Green Line (The Vine)

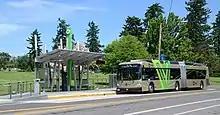
A Vine bus pulling into the Marshall Community Center station in 2017

The Vine's Green Line begins at Turtle Place, a former park that was once home to a C-Tran bus station, located on 7th Street between Washington and Main streets in downtown Vancouver and one block east of Esther Short Park. Within downtown Vancouver, buses travel in a one-way pair, southbound on Washington Street and northbound on Broadway Street, before turning east onto McLoughlin Boulevard and crossing under Interstate 5. The Green Line then stops at the Marshall/Luepke Community Center on the east side of the freeway and turns onto Fort Vancouver Way, heading northeast to serve the campus of Clark College with two stops as well as the Vancouver campus of the VA Medical Center. The route turns eastward once again at Fourth Plain Boulevard, following the corridor as it parallels the State Route 500 freeway to the north. At Thurston Way, the Green Line turns north towards its final approach to the Vancouver Mall, where the line terminates.